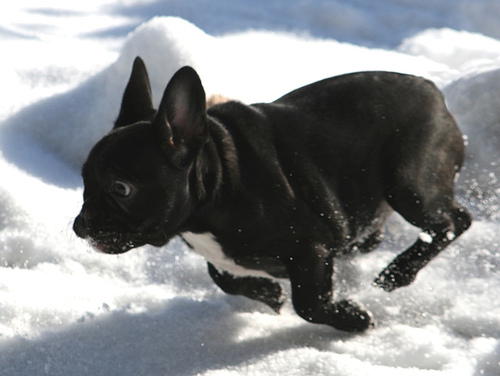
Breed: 1121-n000002-French_bulldog